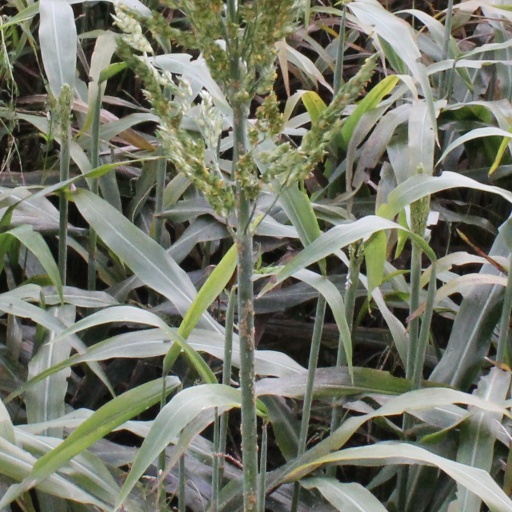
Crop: sorghum